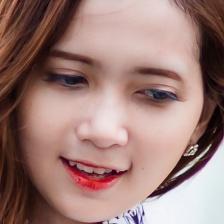
Label: faces